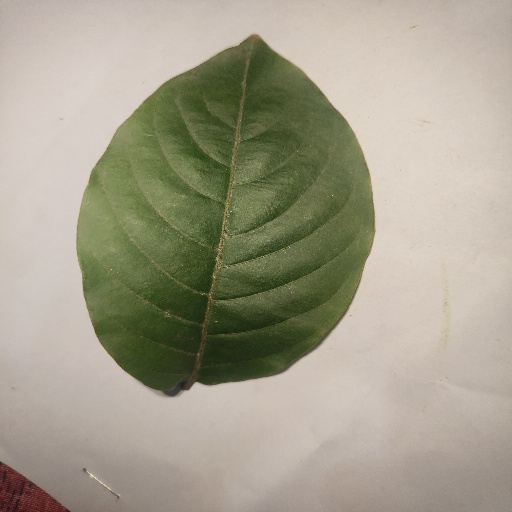
Species: HariTaki
Leaf condition: Healthy Leaf